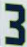
Number: 3